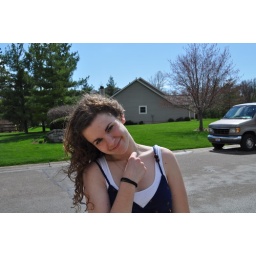
the grass is green and the sky is blue. plus like the most gorgeous girl ever is in dis picture.